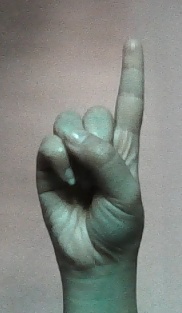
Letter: bb